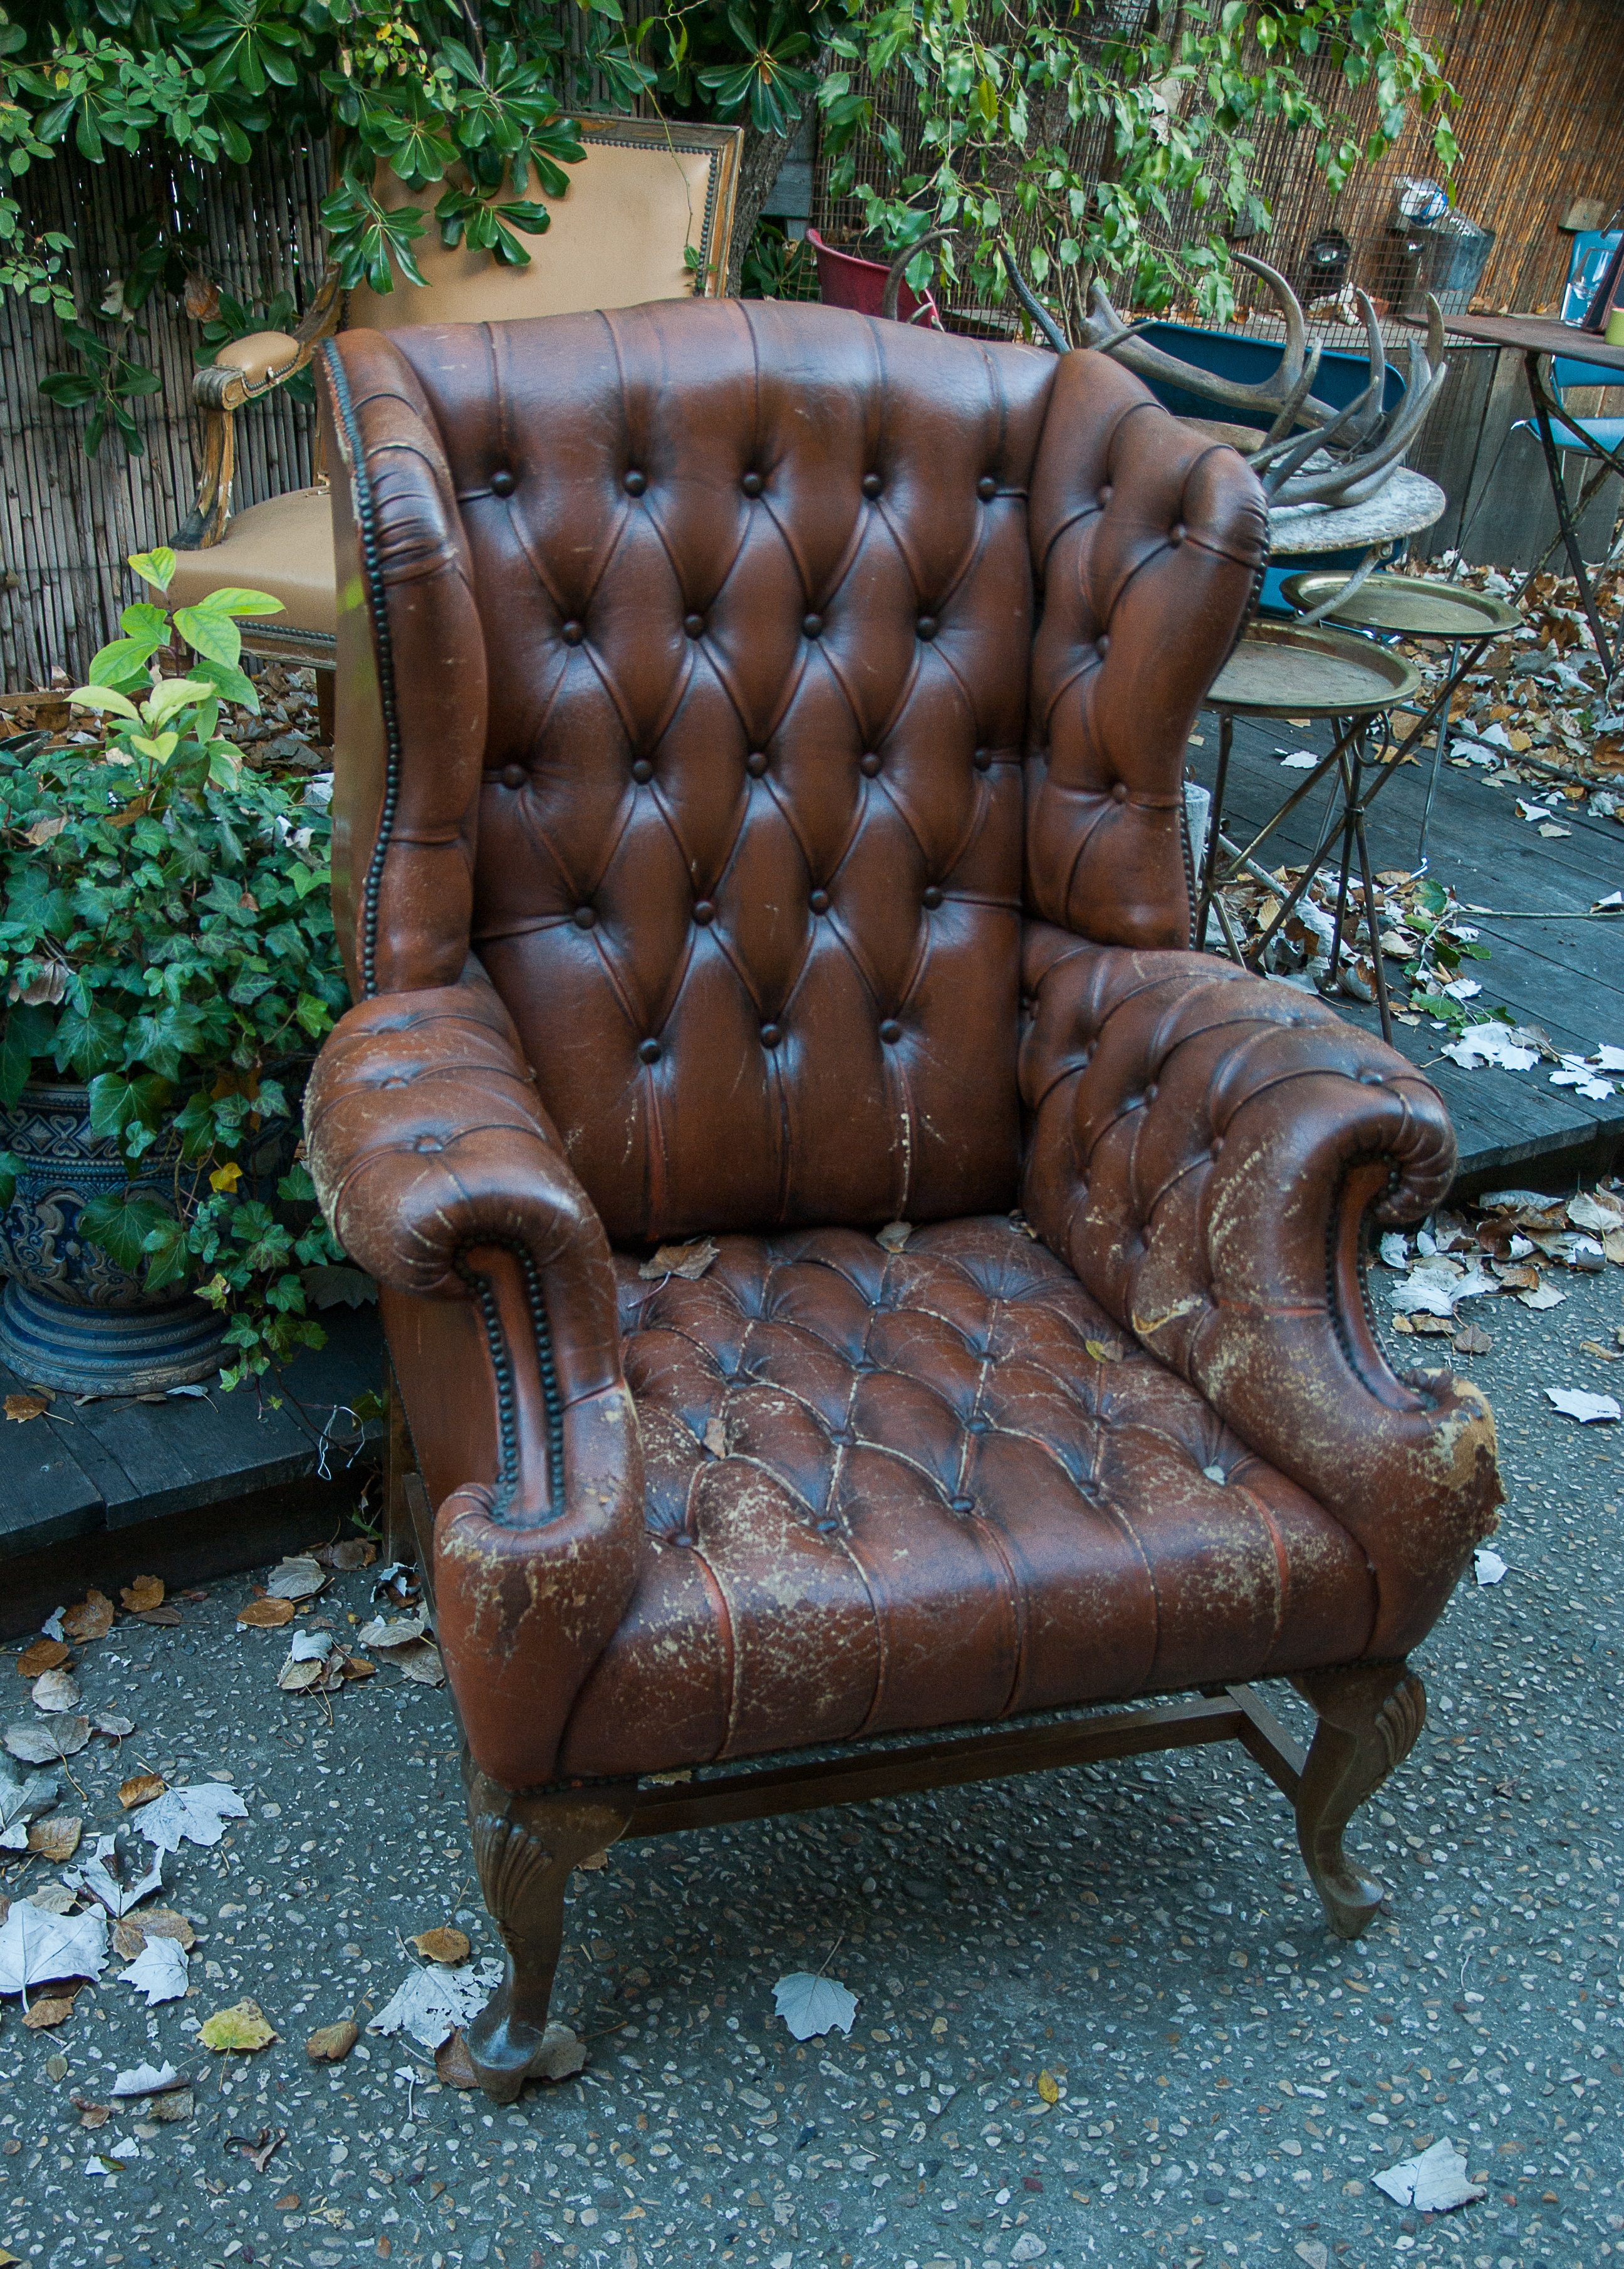
wood, chair, seat, sitting, furniture, armchair, flea market, former furniture